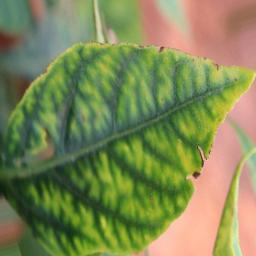
Label: nutritional